Hyuna

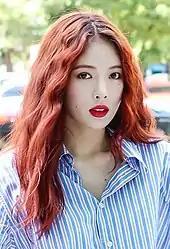
Hyuna in September 2017

On August 2, 2018, photos of Hyuna with Pentagon's E'Dawn were released. Cube Entertainment denied rumors that they were dating, however, she and E'Dawn held an interview with Yeonhap News later that day, admitting to their relationship which began in May 2016, after they had got to know each other through their project group Triple H promotions. The company responded to Hyuna's confirmation of the dating rumors by cancelling all previously planned performances for Triple H, on-air appearances and fan events including a fan meet-up that was scheduled on the next day. Fans were divided in reactions to the event, with some calling for E'Dawn to be removed from Pentagon, and others focusing on how the company mistreated her and E'Dawn after releasing the scandal, rather than on their relationship. On September 13, Cube Entertainment announced that they would be terminating their contracts, citing that they could not "maintain trust" with them. However, the company announced that they would still remain in discussion with both of them until further notice. Cube Entertainment cited "loss of trust" as a reason saying "After much deliberation, we've concluded that the trust between the company and the artists had been damaged to a degree that it cannot be restored, leading us to believe expulsion is necessary," in its official statement. On October 15, Cube Entertainment officially confirmed Hyuna's departure.